Operation Euphrates Shield

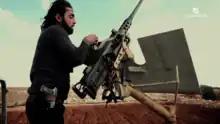
A Turkish-backed FSA fighter loads an M2 Browning during the fighting in northern Aleppo Governorate

On 18 October, the Northern Thunder Brigade issued an ultimatum to the "PKK" and the Army of Revolutionaries, warning them to leave Tell Rifaat within 48 hours after which they will attack the town. On 19 October, following capturing the last remaining IS-held villages between the control line of the SDF, Turkey-backed rebels started an offensive towards the SDF positions in Shahba region and Tell Rifaat with Turkish support. Following the first days of clashes and strikes, the Turkish army said that its air strikes have killed 160 to 200 YPG members with maximum care for civilians. Syrian government sources however reported around such a number of civilians killed. SDF sources reported 11 fighters from their ranks killed. SOHR stated that death toll was around 20, possible 4 civilians included.